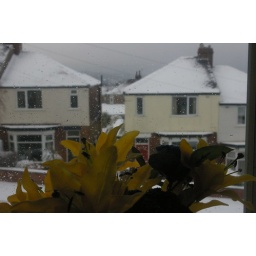
flower in the window